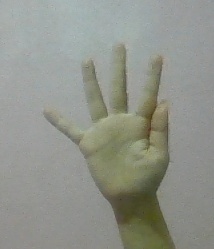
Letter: sheen